Hinton Parva, Wiltshire

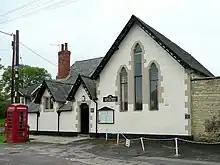
Hinton Parva village hall, the former village school

St Swithun's church stands on the north side of the village and is called "small and attractive" by Julian Orbach. Built in rubble with ashlar dressings, it has a modest 13th-century west tower with pyramidal roof, a short nave with aisles, and a small chancel. The building was designated as Grade I listed in 1955.